Spielrein Mansion

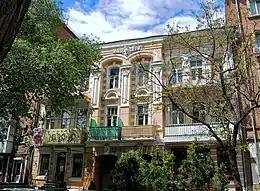
Spielrein Mansion in 2015

The Spielrein Mansion is a house located at 83 Pushkinskaya Street in Rostov-on-Don. It has the status of an object of cultural heritage of regional significance.